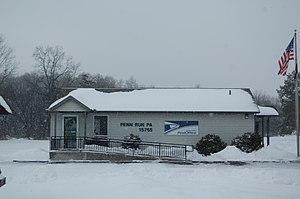
Cherryhill Township est un township situé à l'est de la partie centrale du comté d'Indiana, en Pennsylvanie, aux États-Unis. En 2010, il comptait une population de 2 765 habitants.